Yevgeny Tuchkov

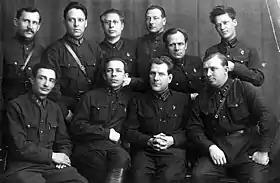
Yevgeny Tuchkov (first row, second from right) among the staff of the OGPU plenipotentiary office in the Urals.

Yevgeny Aleksandrovich Tuchkov (Russian Евгений Александрович Тучков; 1892, Suzdal, Vladimir Governorate – 15 April, 1957, Moscow) was a Soviet state security officer and the head of the anti-religious department of the Soviet OGPU.